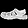
Label: Sandal